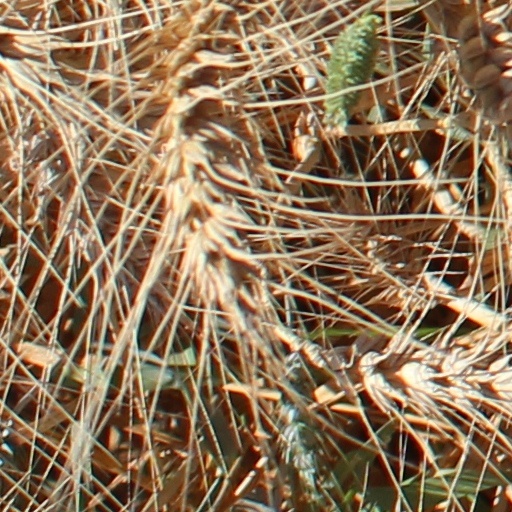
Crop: wheat